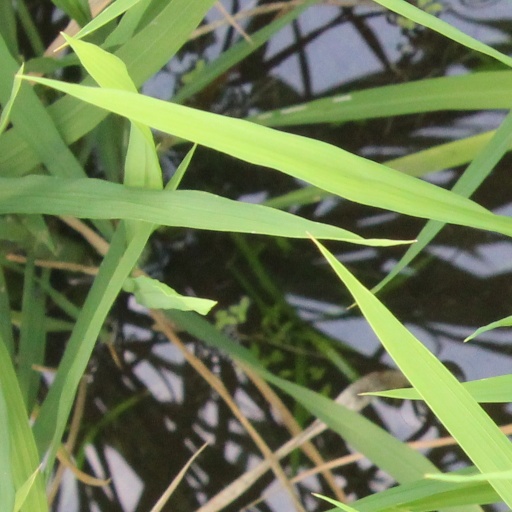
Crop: rice